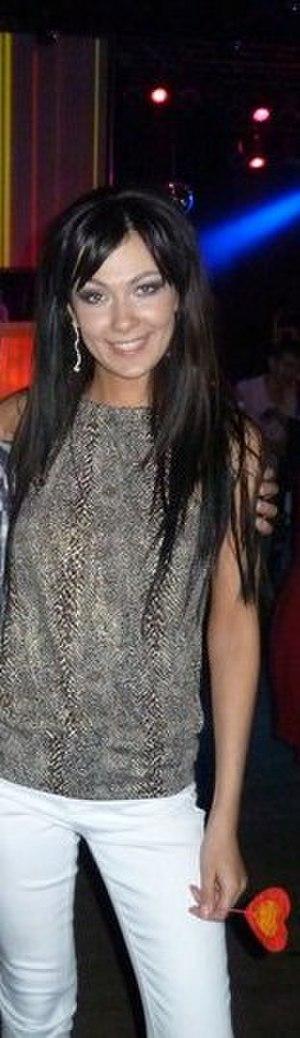
Anastasia Vinnikava est une chanteuse, actrice et mannequin biélorusse née à Dziarjynsk dans la Voblast de Minsk le 15 avril 1991.